Älvsborg Ransom (1613)

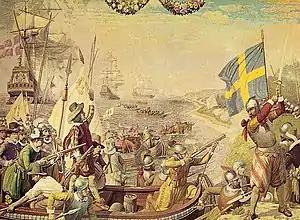
Danish landing at Älvsborg.

The Second Älvsborg Ransom was an indemnity, stipulated in the 1613 Treaty of Knäred, which ended the Kalmar War. During the war the Danes had occupied the vital border fortress of Älvsborg Castle (near modern Gothenburg, Sweden), and the Swedes were required to pay the ransom in order to redeem the castle. According to the treaty, the ransom was one million silver rixdollars. The ransom would be financed by a nationwide tax, which would be paid during each of the six years 1613–1618 by the entire population of Sweden. The Danes not only held Älvsborg Castle as a collateral for the ransom, but also the towns of New Lödöse, Old Lödöse and Gothenburg, as well as seven hundreds of Västergötland. Yet, since the return of Älvsborg was uppermost in the mind of the government, the ransom and the tax to pay for it has in history been named after this castle.